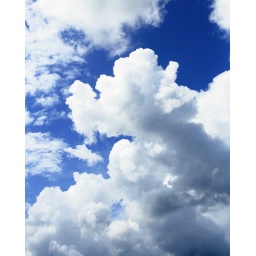
a big, fluffy, puffy 'effelant&amp;quot; in the sky. Another day of amazing clouds in a gorgeous blue sky.